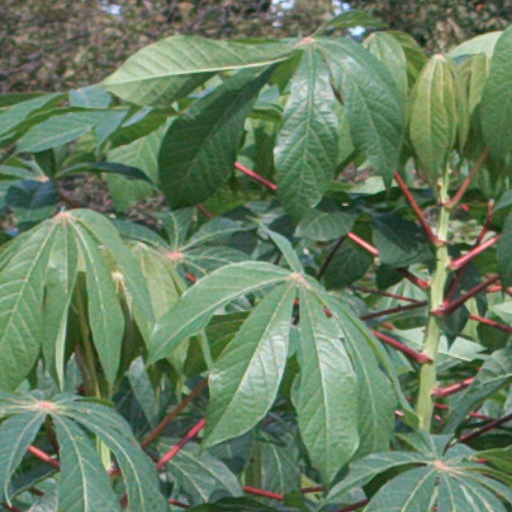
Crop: cassava